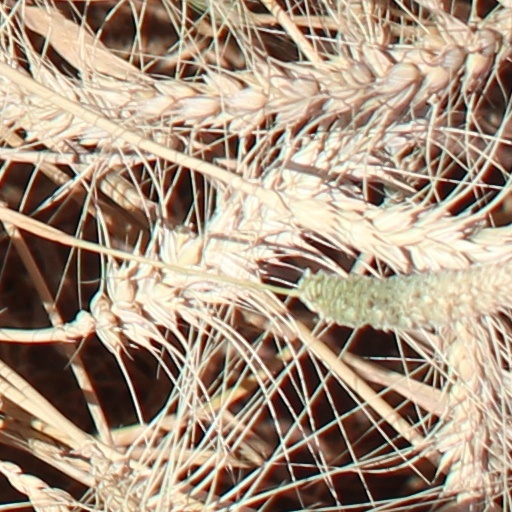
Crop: wheat